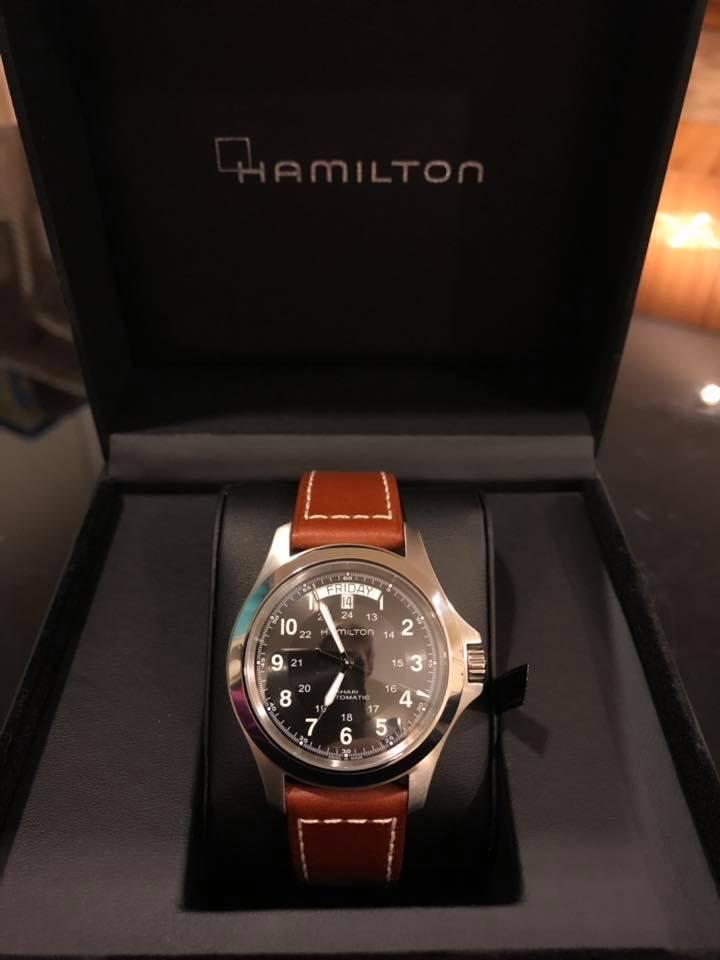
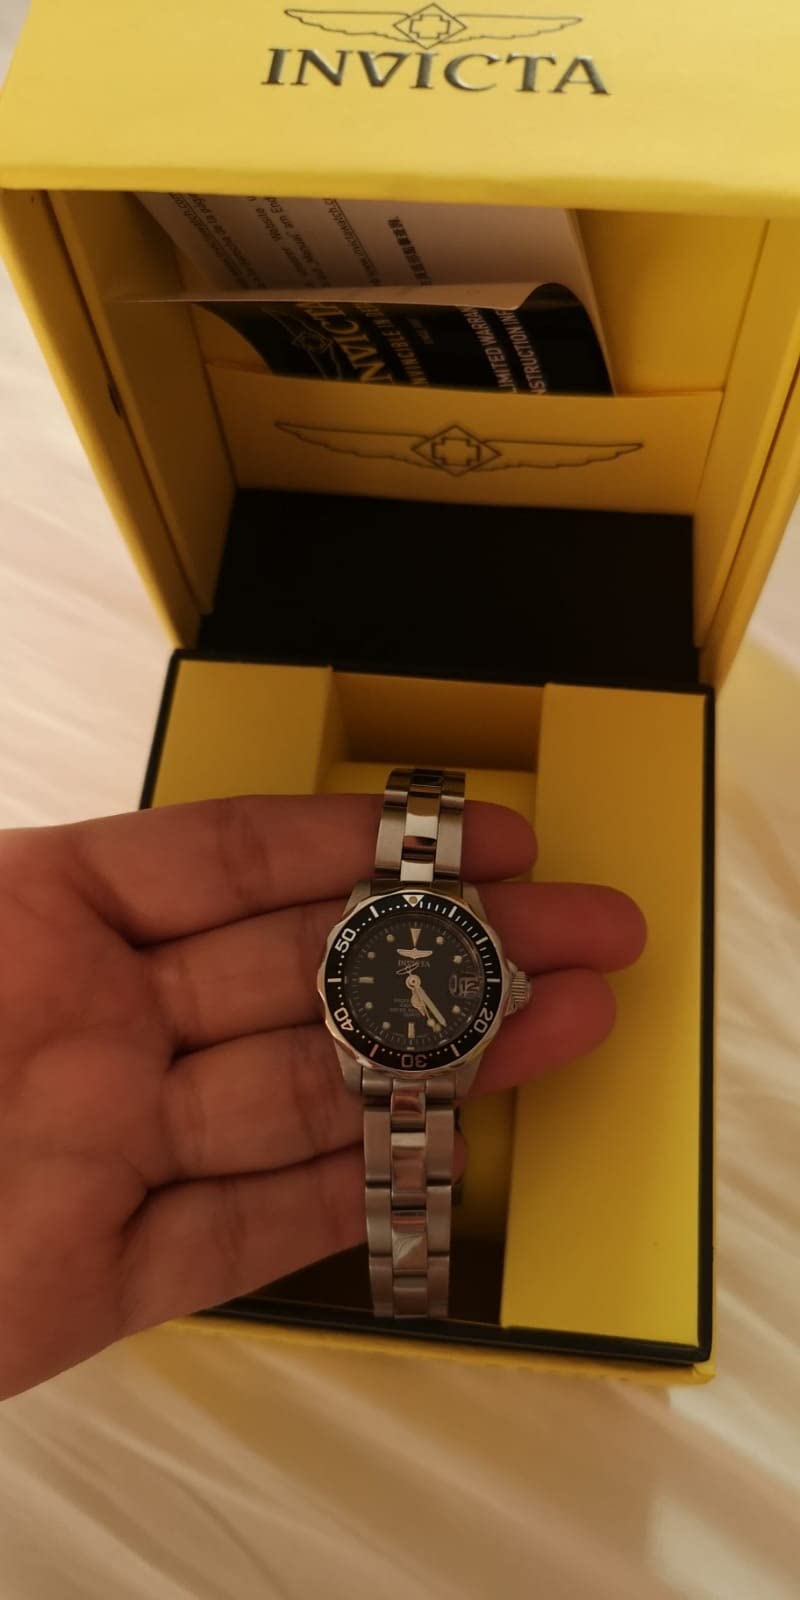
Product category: accessories_watch
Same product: no